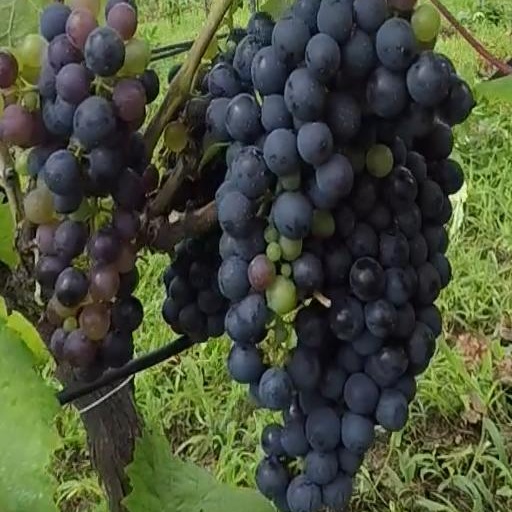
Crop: grape